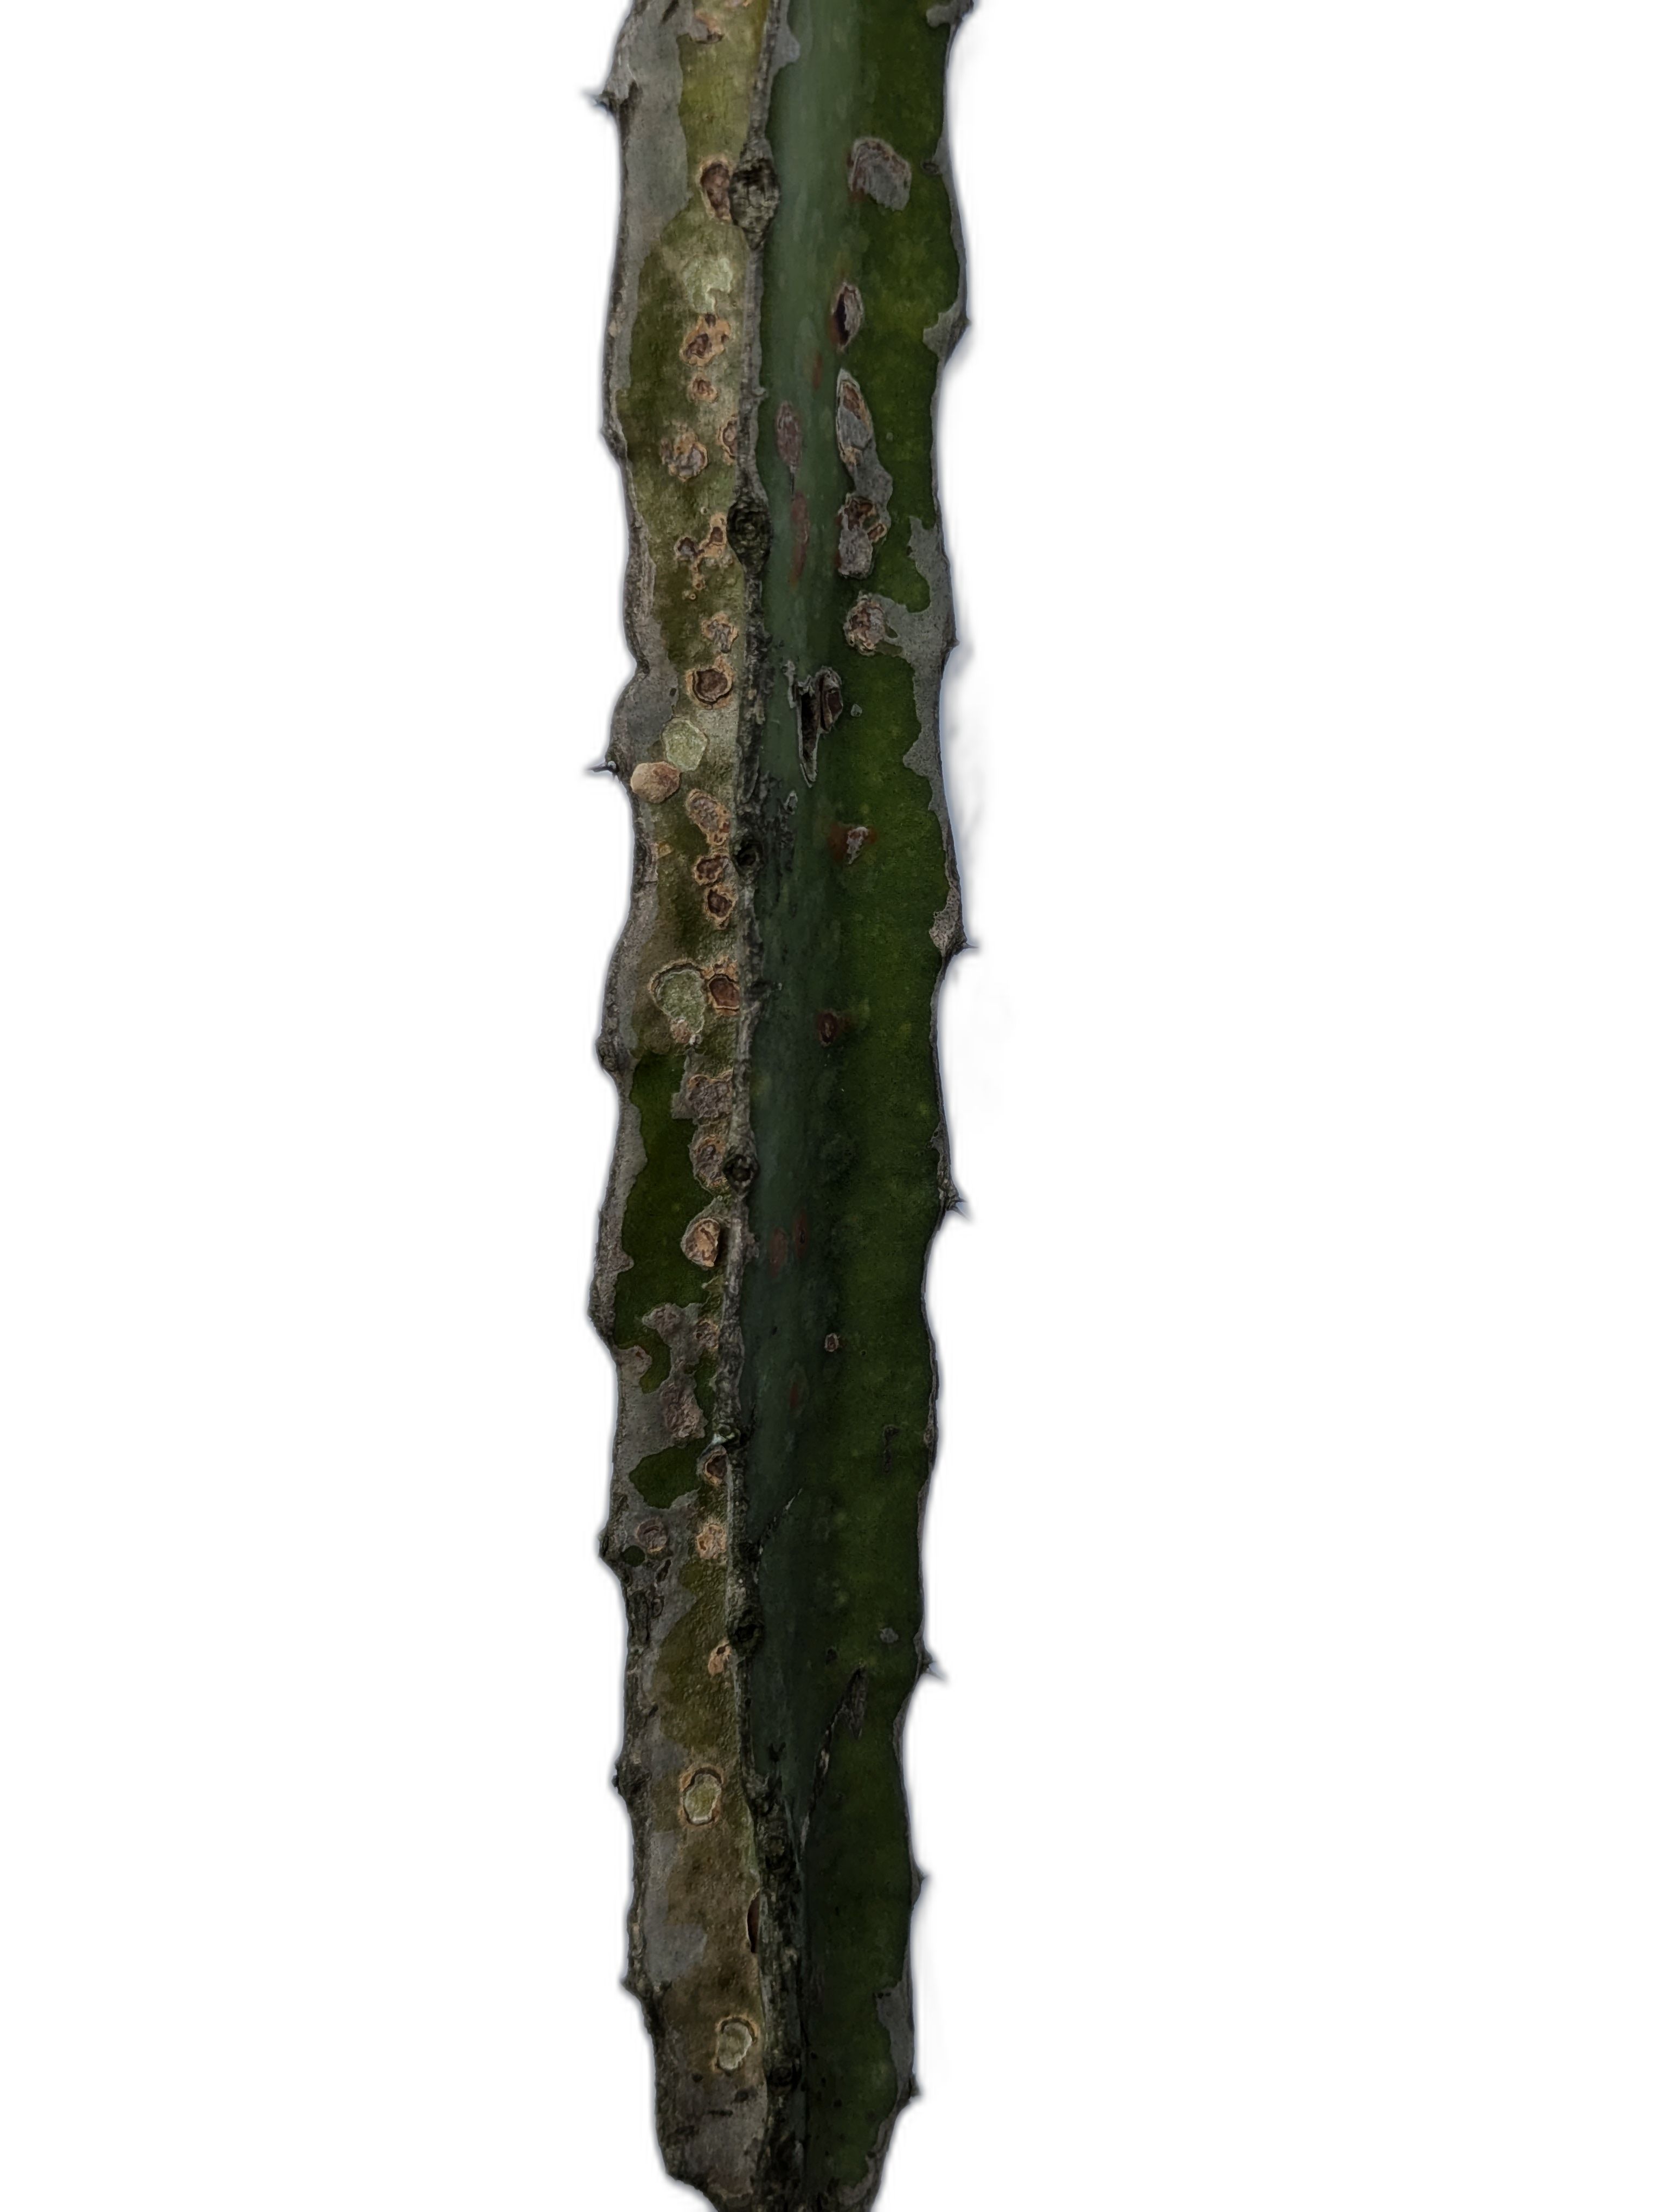
Label: Bad leaf